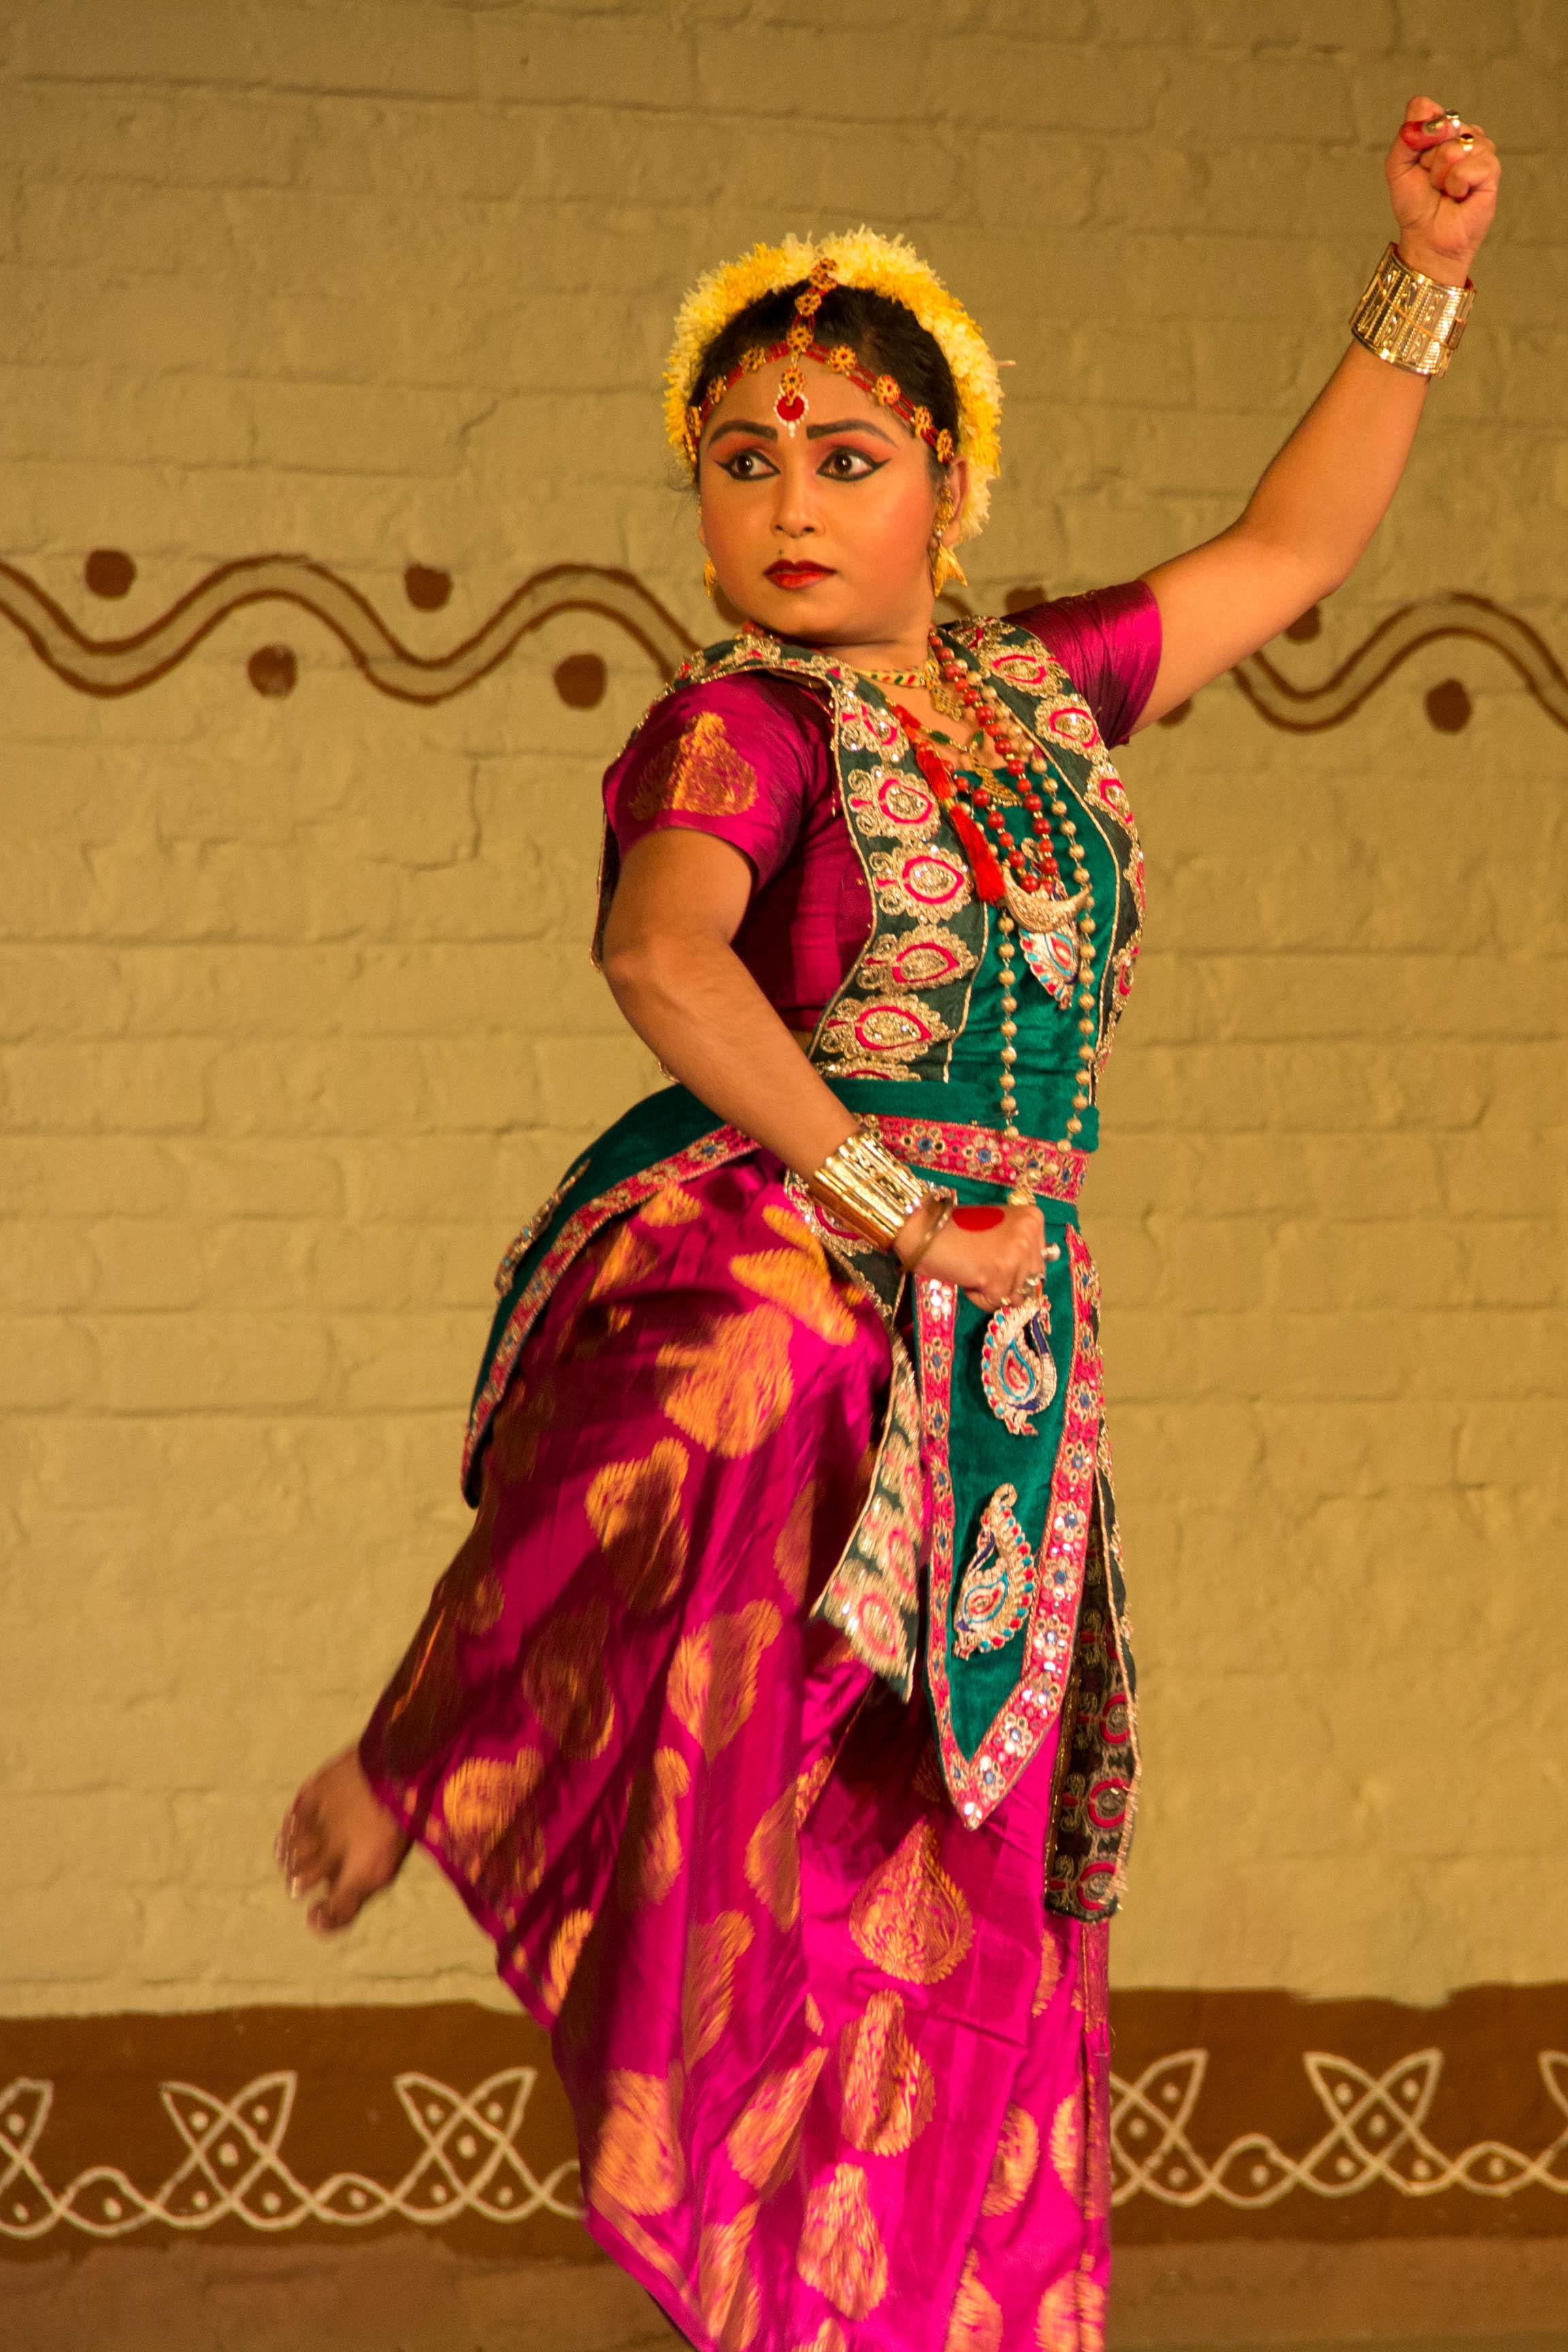
dance, dress, sports, event, entertainment, performing arts